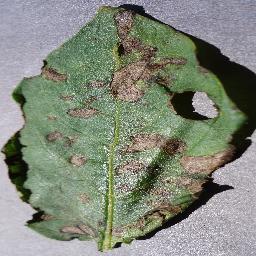
Label: Potato___Early_blight